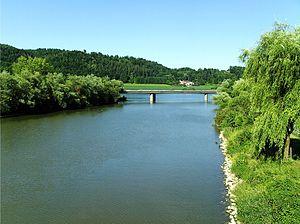
La Vils est une rivière allemande de 62 km de long qui coule dans le land de la Bavière. Elle est un affluent en rive droite du Danube.